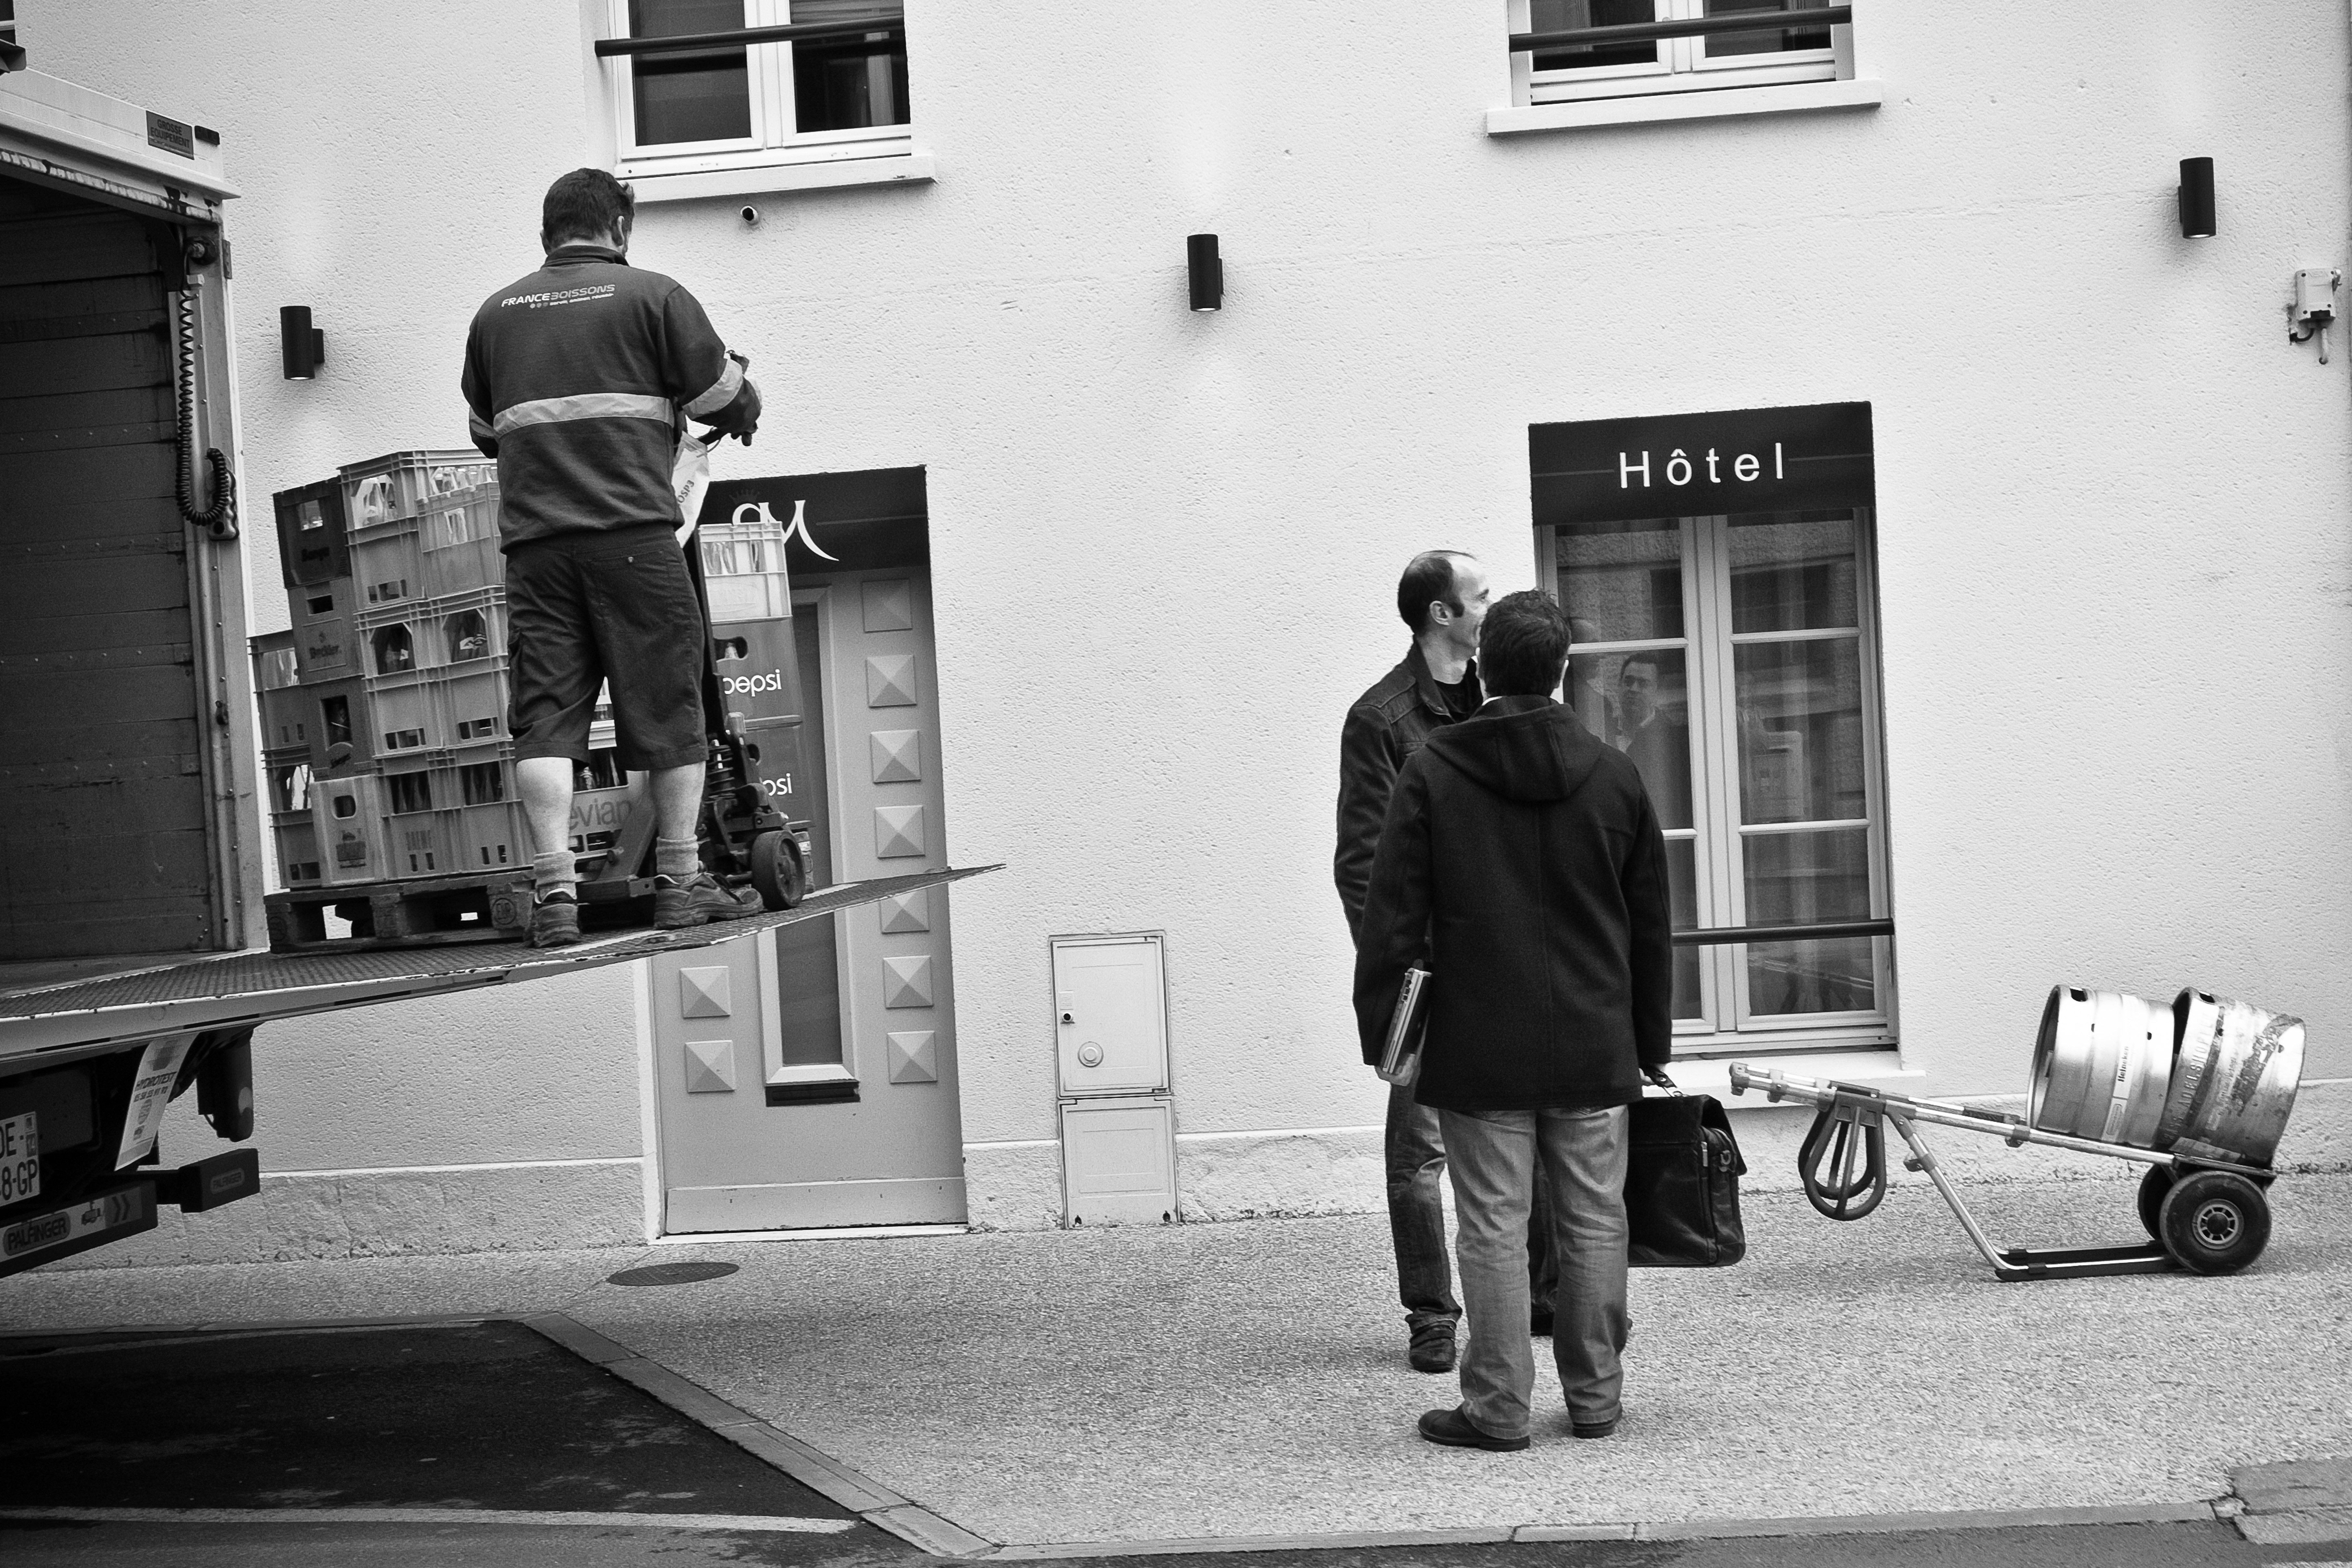
black and white, road, white, street, photography, urban, travel, france, fujifilm, black, monochrome, bw, blackandwhite, blackwhite, infrastructure, ngc, photograph, normandy, fuji, stphotographia, shape, fujixt1, fujix, noireblanc, bayeux, monochrome photography, film noir, human positions